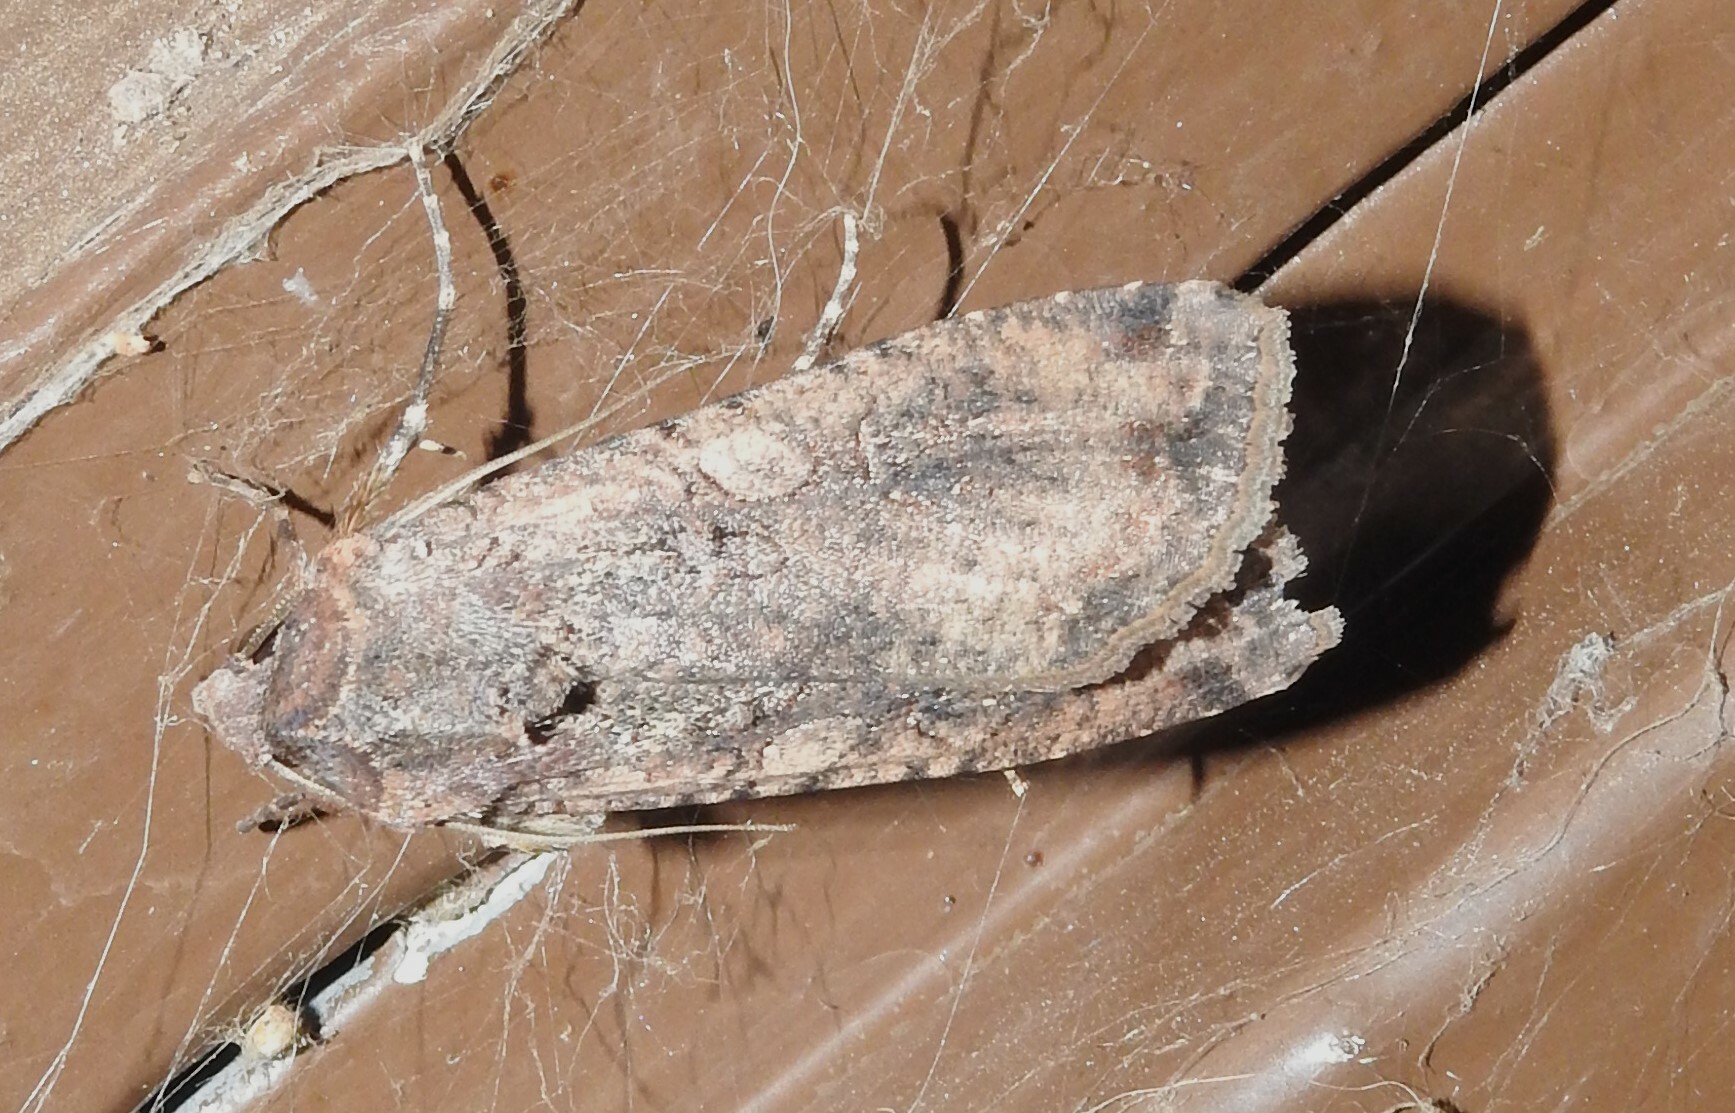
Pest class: cutworms